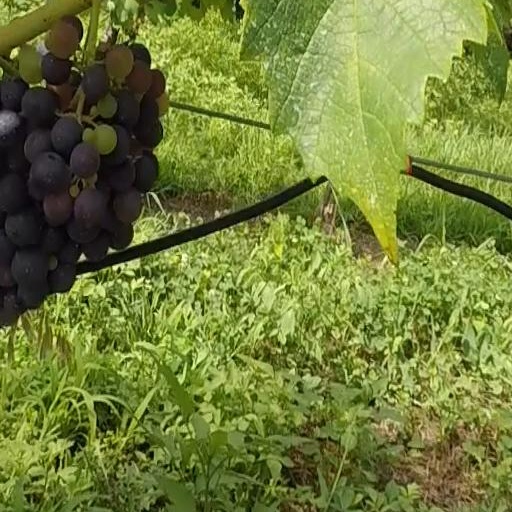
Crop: grape